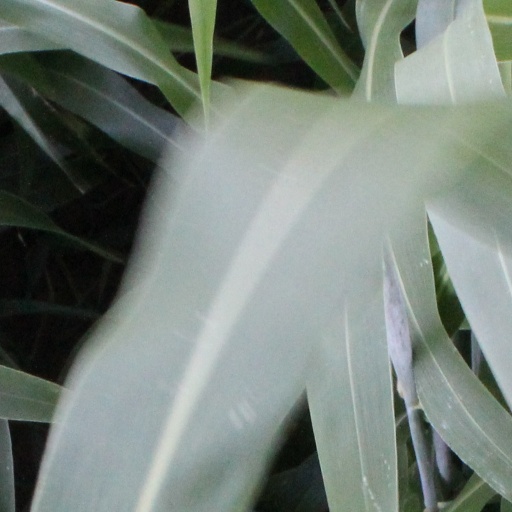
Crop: sorghum